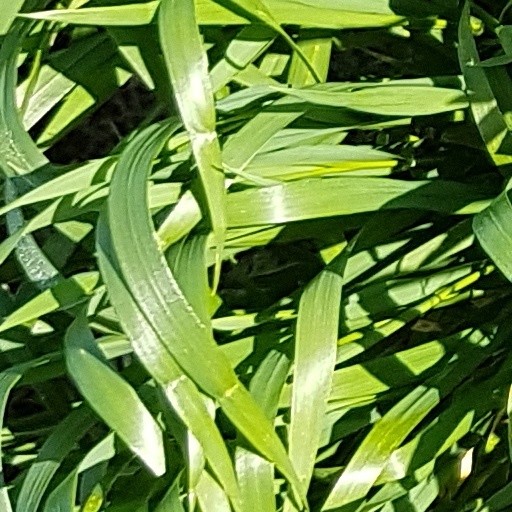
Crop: wheat